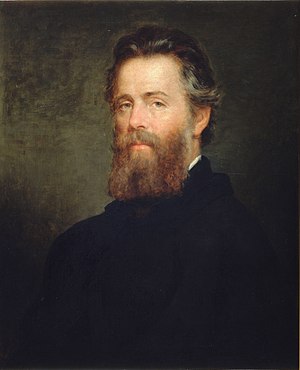
Herman Melville
Herman Melville var en amerikansk forfatter.